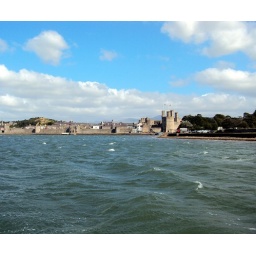
Caernarfon castle from a boat in the river